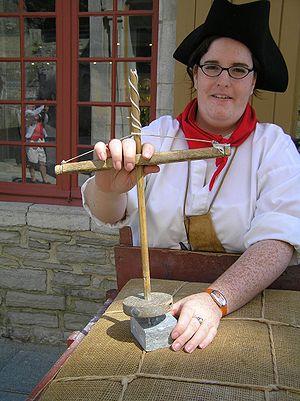
Une chignole, ou perceuse, est un outil utilisé pour faire des trous dans des matériaux divers : ciment, bois, métaux, etc. De nos jours, le mot « chignole » fait référence à la version manuelle, celui de « perceuse » désignant la version électrique. Son nom vient du latin ciconia : cigogne.